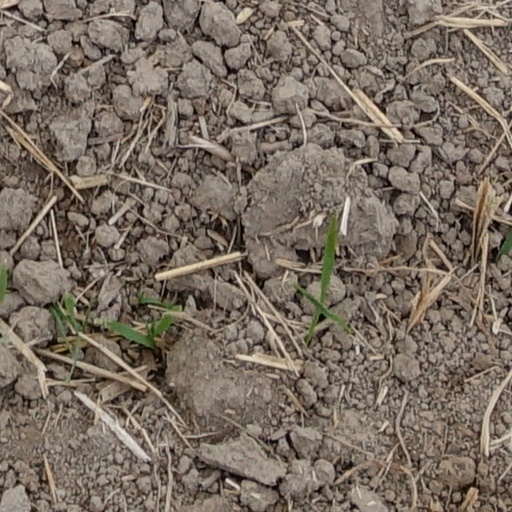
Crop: wheat